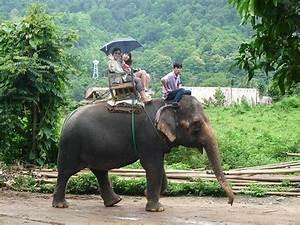
elephant